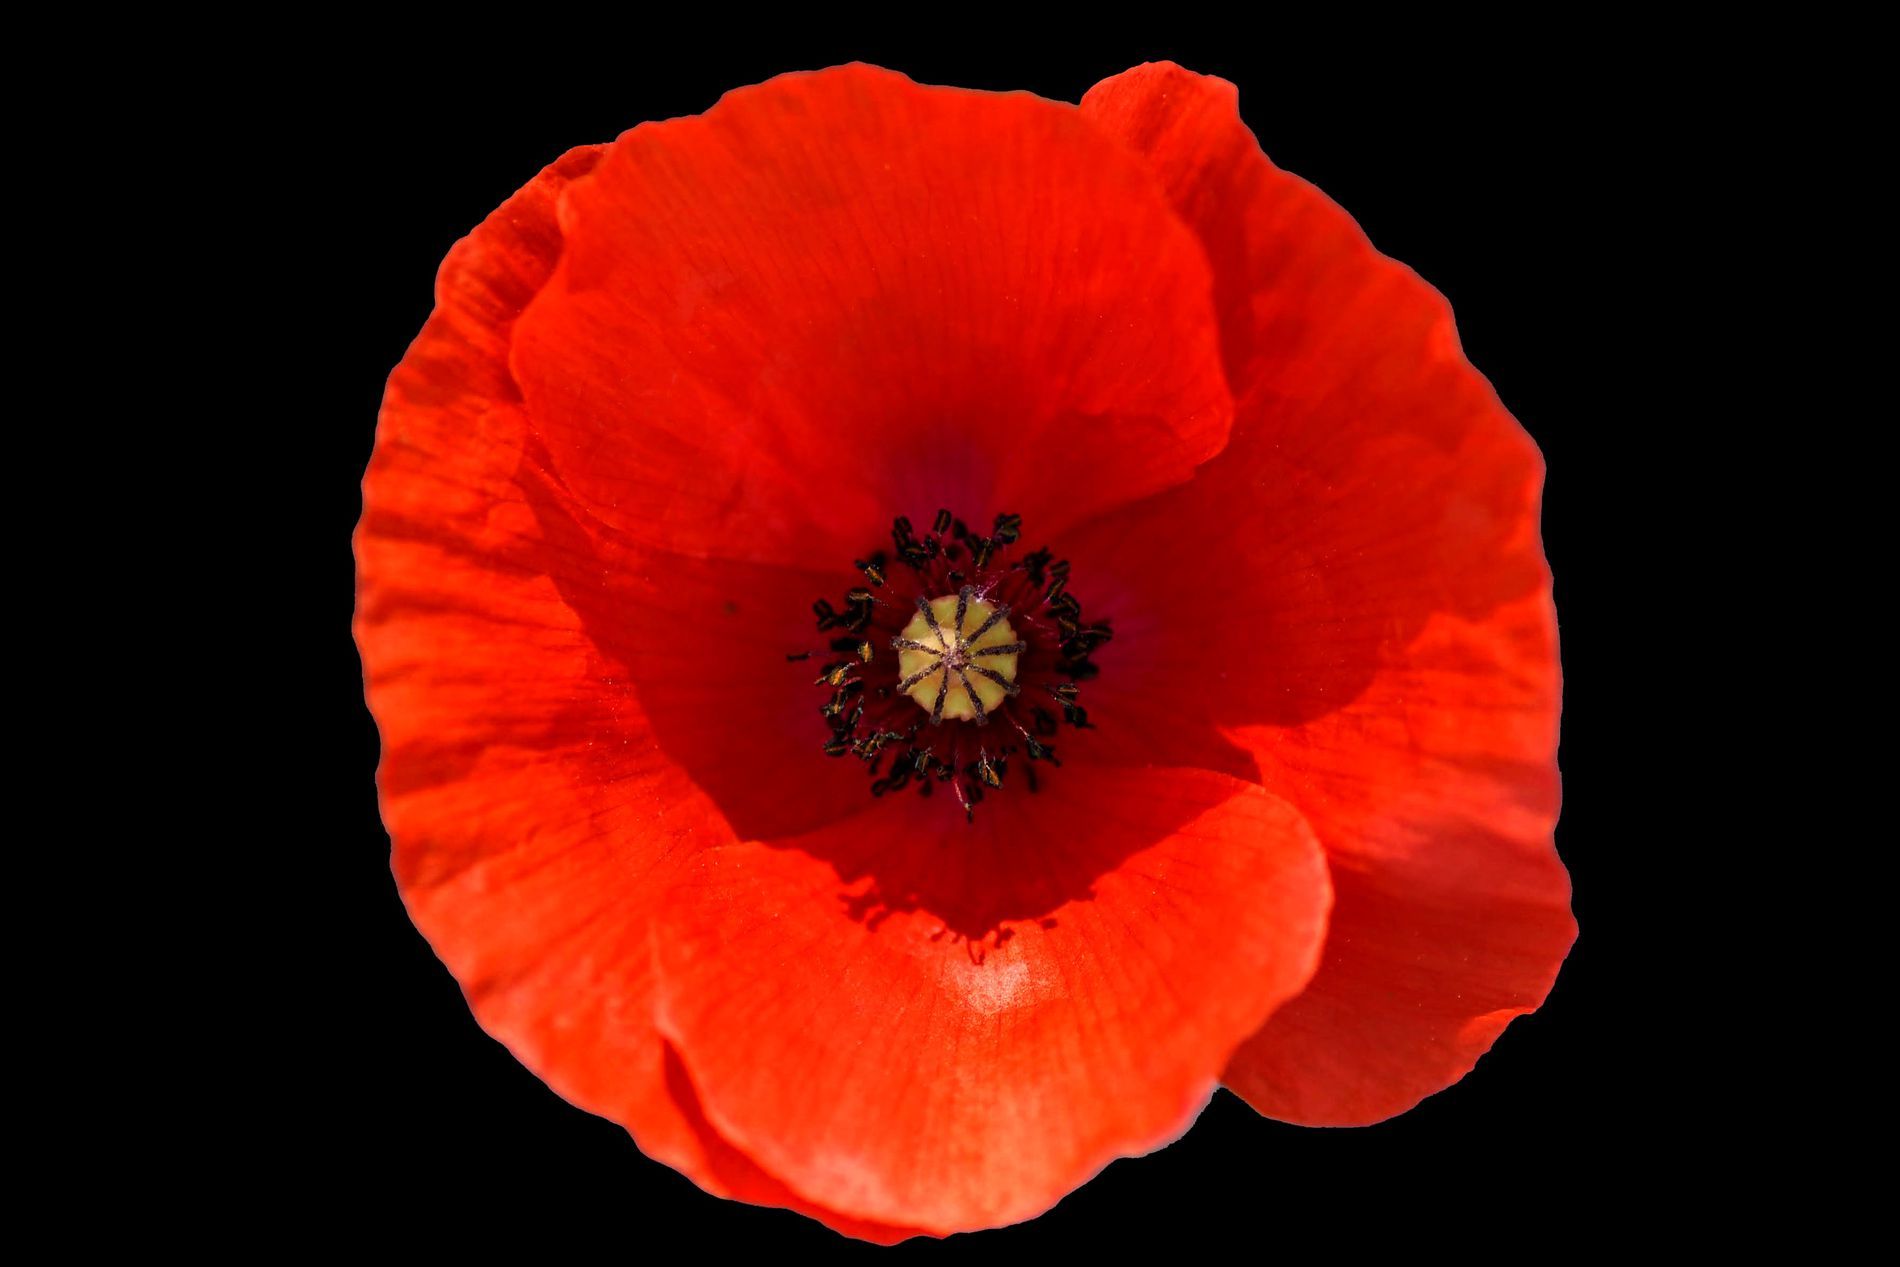
Bold Beauty of the Red Poppy
A single, vibrant red poppy flower is captured in sharp focus against a pure black background.
This photo features a red poppy flower set against a solid black background, creating a powerful contrast that draws full attention to the bloom. The photography angle Top-down view, placing the flower at the center, and the mood is bold, elegant, and slightly dramatic. The lighting is direct and bright, and The atmosphere feels still and focused.
Labels: Flower, Plant, Rose, Poppy, Pollen, Anemone, Petal, Geranium, Anther, black background, Red Poppy flower
Camera: NIKON CORPORATION NIKON D500
Lens: TAMRON SP AF 90mm F2.8 Di Macro 1:1 272NII, Tamron SP AF 90mm f/2.8 Di Macro 1:1 (272NII)
Aperture: F3.5
Exposure: 1/500 sec
ISO: 250
Focal length: 90.0 mm